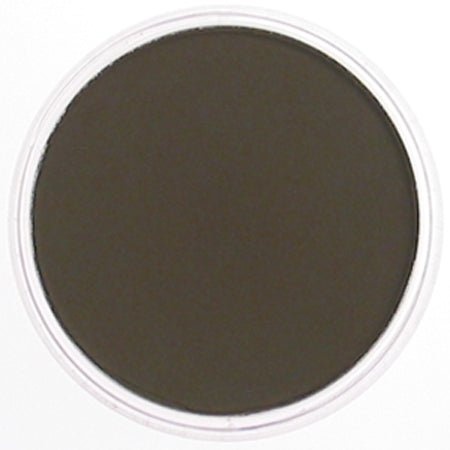
PanPastel Raw Umber Shade 780.3
Brand: the-art-shop-demo
PanPastel Colors are professional artists’ quality soft pastel colors packed in a unique pan format (cake-like). Their special qualities mean that artists can blend and apply pastel (dry) color like paint for the first time. You can use PanPastel for painting, drawing and mixed media. PanPastel Colors are made using a unique manufacturing process requiring minimal binder and fillers, resulting in rich, ultra soft and super-blendable colors. Each color is loaded with the finest quality artists’ pigments for the most concentrated colors possible. The colors have excellent lightfastness and are fully erasable.
Category: Office Supplies > Office Instruments > Writing & Drawing Instruments > Pastels > Pan Pastels